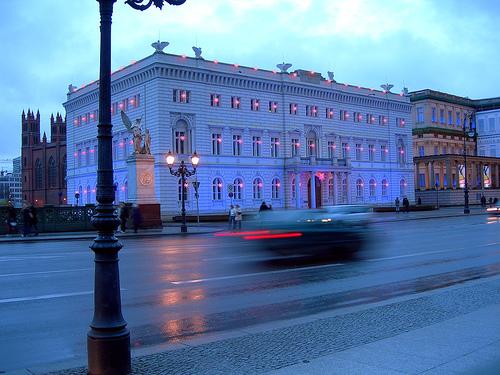
Weather: rain or strom